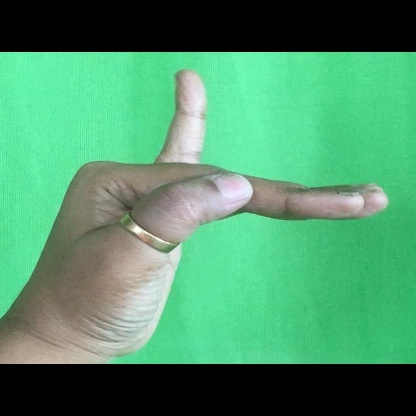
Mudra: Hamsapaksha